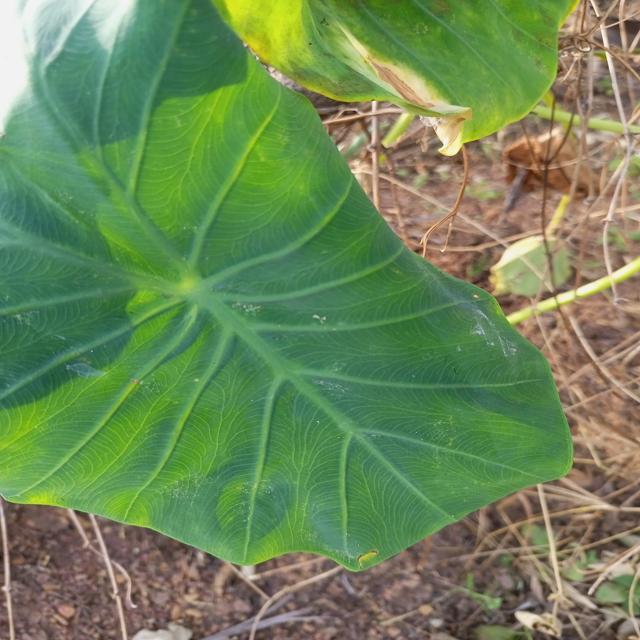
Label: Healthy